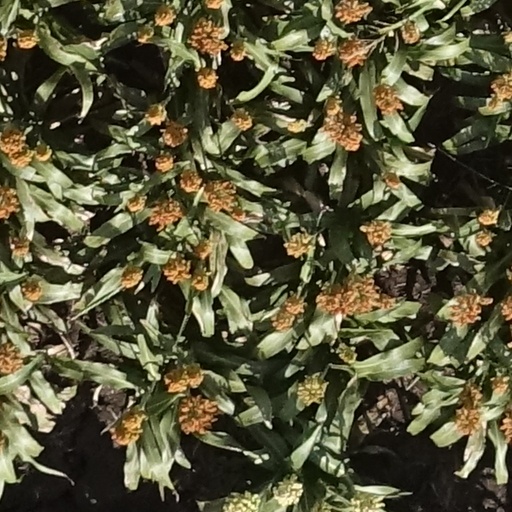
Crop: sorghum